Pragnya Mohan

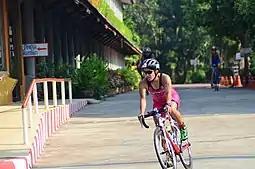
Mohan at the 2019 Rayong Asian Cup

She started the year 2018 by finishing second in the 2018 Senior National Triathlon Championship held at Visakhapatnam, Andhra Pradesh. Thereafter she won the silver medal in the 2018 South Asian Triathlon Championship held at Pokhara, Nepal.